List of North Korean propaganda slogans

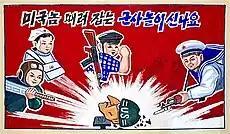
An illustration of North Korean children killing an American soldier.

Soldiers and other important people from capitalist countries, such as South Korea and the United States, are portrayed in a negative light, often depicted being killed or humiliated by North Korean soldiers. In propaganda slogans, Americans are often referred to as "imperialists". Posters have occasionally been made in support of Korean reunification, especially after the Inter-Korean summits, but in 2024, North Korea formally abandoned efforts to peacefully reunify Korea. A fundamental ideology in the country, single-hearted unity, also referred to as "single-minded unity") is the practise of uniting to pursue a common goal. In the case of North Korea, Kim Jong Un has stated that the population's thinking and morals are "united closely around the leader".